Larisa Verbitskaya

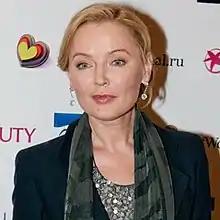
Verbitskaya in 2010

Larisa Viktorovna Verbitskaya (born November 30, 1959, Feodosia, Crimean Oblast, Ukrainian SSR) is a Soviet and Russian announcer and TV presenter. In the past, the host of the popular TV show Good Morning (1987—2014).